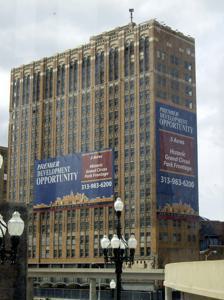
Building: United Artists Theatre Building
Country: United States of America
Year built: 1928
For the similarly named theatre in Los Angeles, see Ace Hotel Los Angeles . Commercial offices, proposed residential in Detroit, Michigan United Artists Theatre Building General information Type Commercial offices proposed residential Location 150 Bagley Street Detroit , Michigan Coordinates 42°20′08″N 83°03′08″W / 42.335549°N 83.052328°W / 42.335549; -83.052328 Completed 1928 Height Roof 230 ft (70 m) Technical details Floor count 18 Floor area 217,300 sq ft (20,190 m 2 ) Design and construction Architect(s) Charles Howard Crane Elmer George Kiehler References The United Artists Theatre Building is a vacant high-rise tower in downtown Detroit , Michigan , standing at 150 Bagley Avenue. It was built in 1928 and stands 18 stories tall. The building was designed by architect C. Howard Crane in the renaissance revival architectural style, and is made mainly of brick . Until December 29, 1971, it was a first-run movie house and office space, and then after that, the theatre saw sporadic usage until 1973. The United Artists Theatre, designed in a Spanish-Gothic design , sat 2,070 people, and after closing served from 1978 to 1983 as the Detroit Symphony Orchestra 's recording theater. After the theater closed, the office block struggled as tenants moved to suburbs. It finally closed in 1984. An original 10-story, vertical UA sign was replaced in the 1950s with a marquee that remained until 2005. The building once shared a lot with the now demolished Hotel Tuller . In preparation for the 2006 NFL Super Bowl , graffiti was removed from all the windows of the building, and the lower levels received a coat of black paint to hide the graffiti work at the base of the building. The old theater marquee was also removed. In 2006, Ilitch Holdings announced it would market the building. The company has a history of buying historic properties, voicing an intent to redevelop them, and later turning them into parking lots following increased decay. As of 2023, the historic theatre is being restored and renovated into a large residential apartment building. References